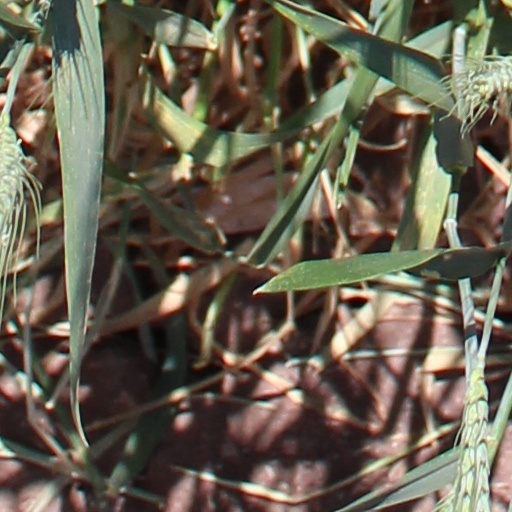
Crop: wheat